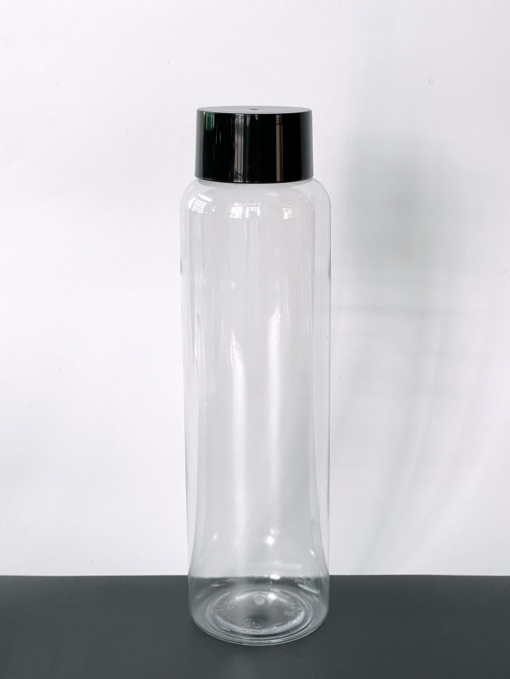
Waste category: glass